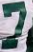
Number: 7